The Case of the Speluncean Explorers

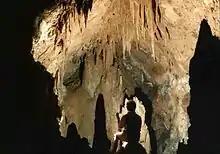
Fuller's hypothetical case involves a group of cave explorers who are trapped following a cave-in and face the risk of dying from starvation. The case examines how the rescued survivors, who kill and eat one person in order to survive, should be treated by the law.

"The Case of the Speluncean Explorers" is an article by legal philosopher Lon L. Fuller first published in the "Harvard Law Review" in 1949. Largely taking the form of a fictional judgment, it presents a legal philosophy puzzle to the reader and five possible solutions in the form of judicial opinions that are attributed to judges sitting on the fictional "Supreme Court of Newgarth" in the year 4300.